Wiesława Kiełsznia

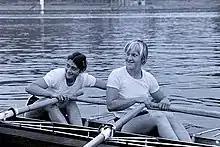
Urszula Niebrzydowska-Janikowska and Wiesława Kiełsznia-Buksińska, 1982.

Wiesława Kiełsznia (born 1 June 1961) is a Polish rower. She competed in the women's eight event at the 1980 Summer Olympics.